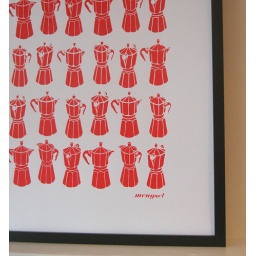
moka express original screen print in red